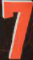
Number: 7